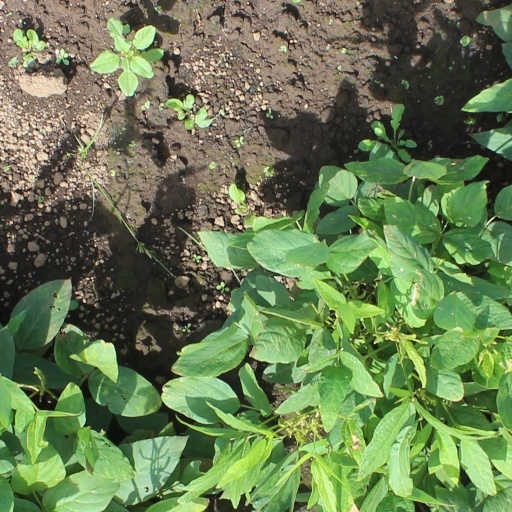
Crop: soybean